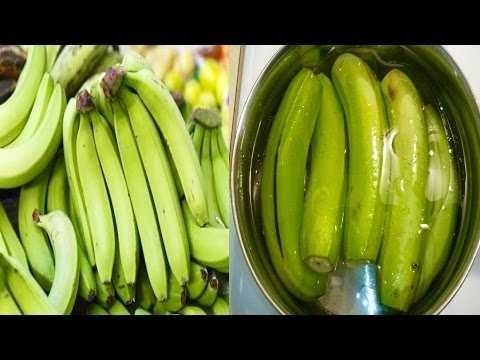
Label: Banana